Apostolic Administration of Southern Albania

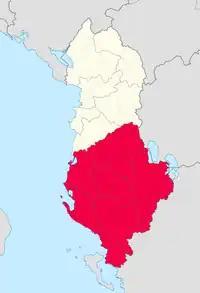
Territory of the Apostolic Administration of Southern Albania

On 11 November 1939, the Holy See issued the papal bull "Inter regiones", establishing the "Apostolic Administration of Southern Albania". Initially, it was created as a regular apostolic administration, for all Catholics in southern regions of Albania, both of Latin and Byzantine rites. Its territory was detached from the Roman Catholic Archdiocese of Durrës, and initially covered districts of Elbassan, Korca, Berat, Valona and Argyrocastro.